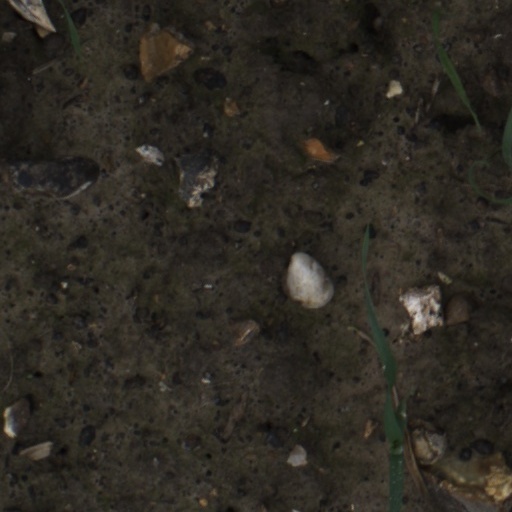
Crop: wheat